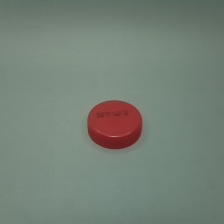
Color: red/orange/pink/fuchsia/brown
Cap type: standard cap